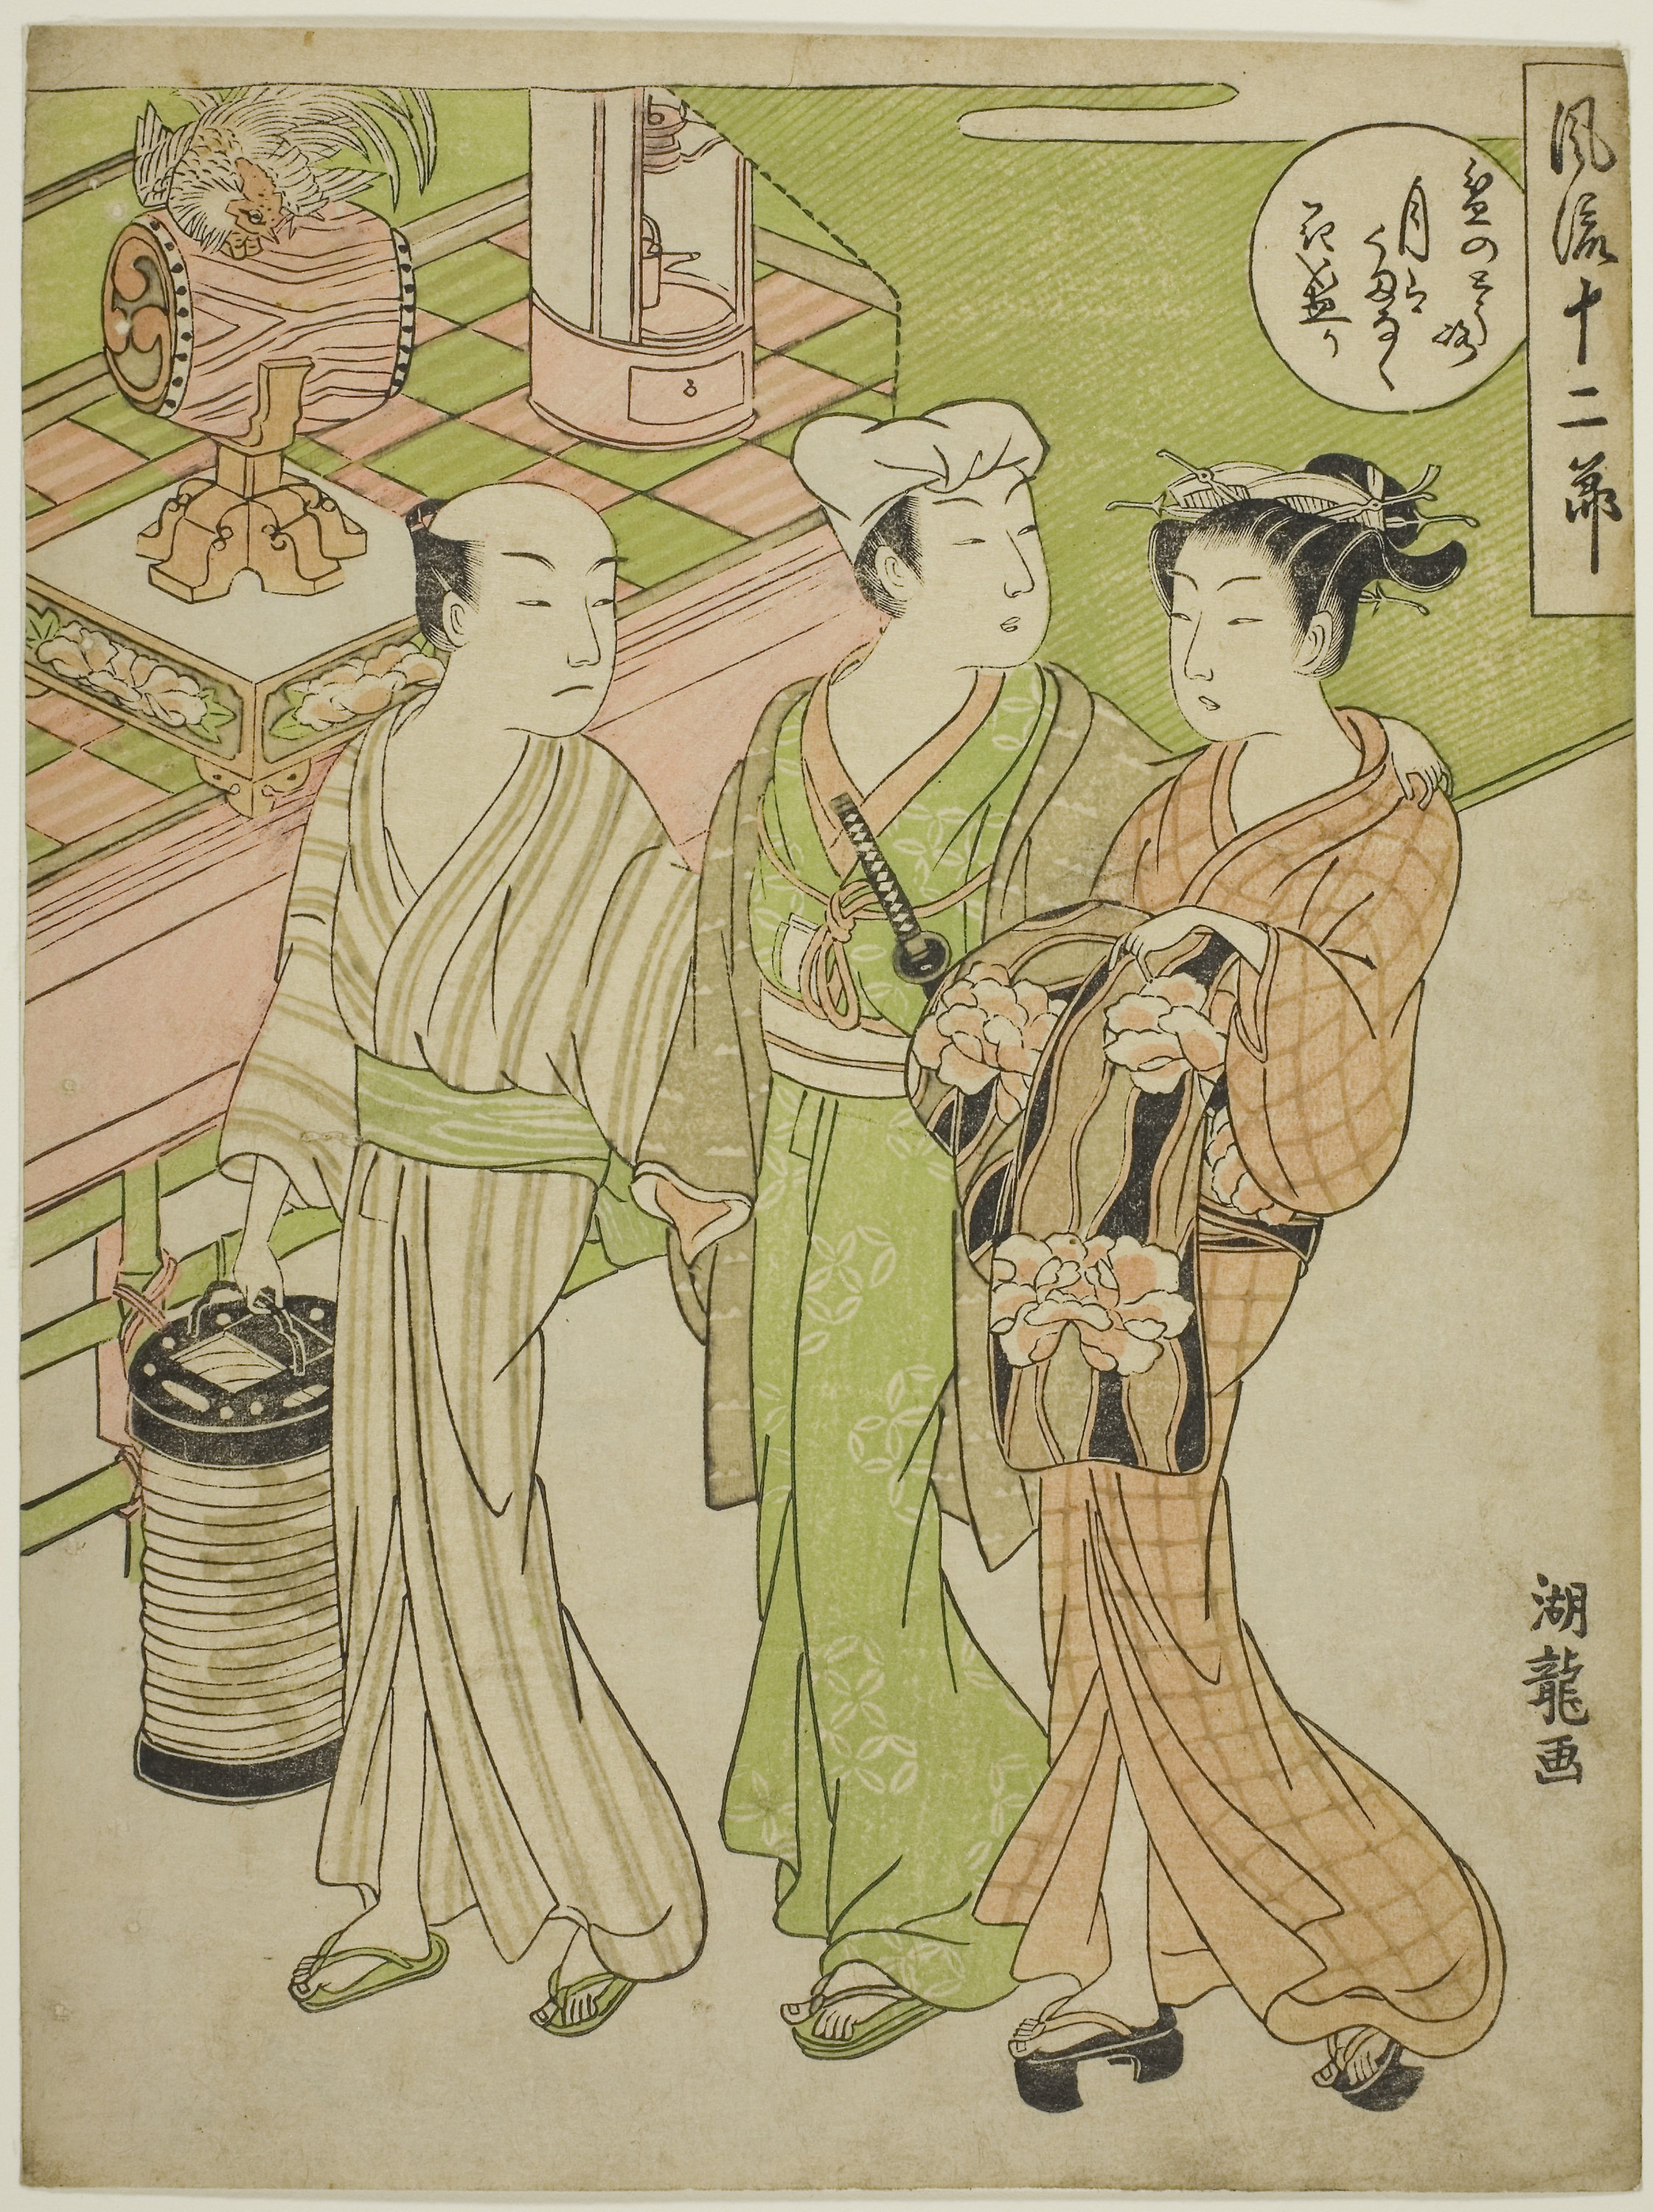
illustration, cartoon, art, costume design, painting, fictional character, drawing